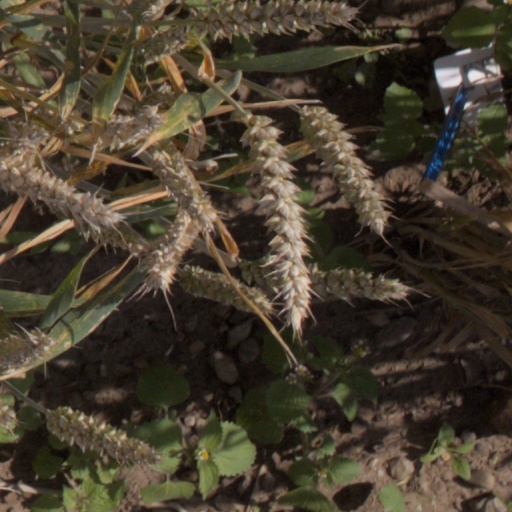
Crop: wheat